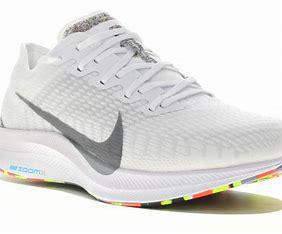
Brand: Nike
Model: Pegasus 41